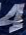
Number: 4